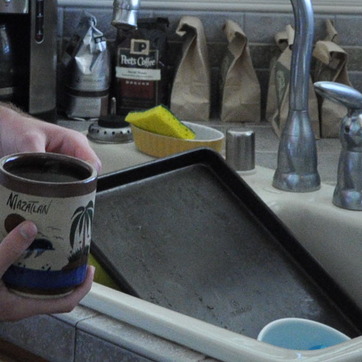
Material: metal